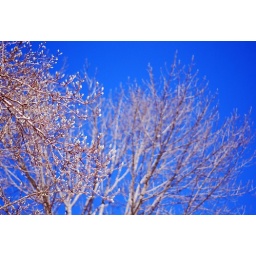
Love is the blue clear sky. That is shining. High above me. And that blue clear sky. that is shining. High above me is shining so. Beautiful ~also kraas~